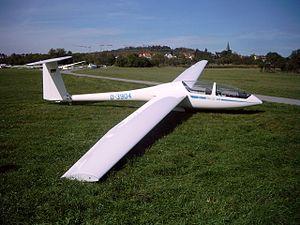
Le Glaser-Dirks DG-500, devenu ensuite DG-505, est un planeur biplace fabriqué en matériaux composites par la société DG Flugzeugbau.